Laurens Historic District

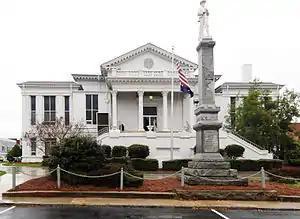
Laurens County Courthouse

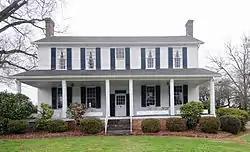
James Dunklin House

It includes the Laurens County Courthouse, the James Dunklin House, William Dunlap Simpson House, and other properties that are separately NRHP-listed.